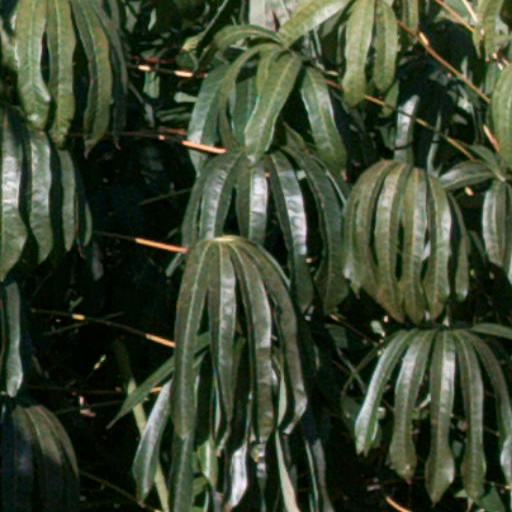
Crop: cassava